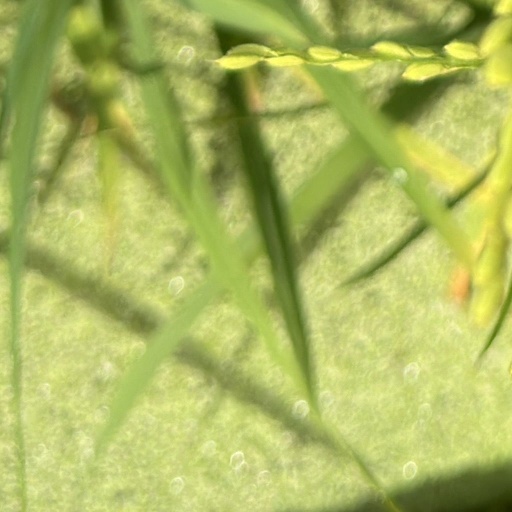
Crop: rice